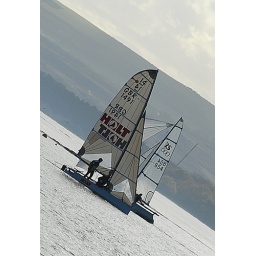
The two boats passing is also in the sail of the first boat